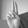
ASL letter: U